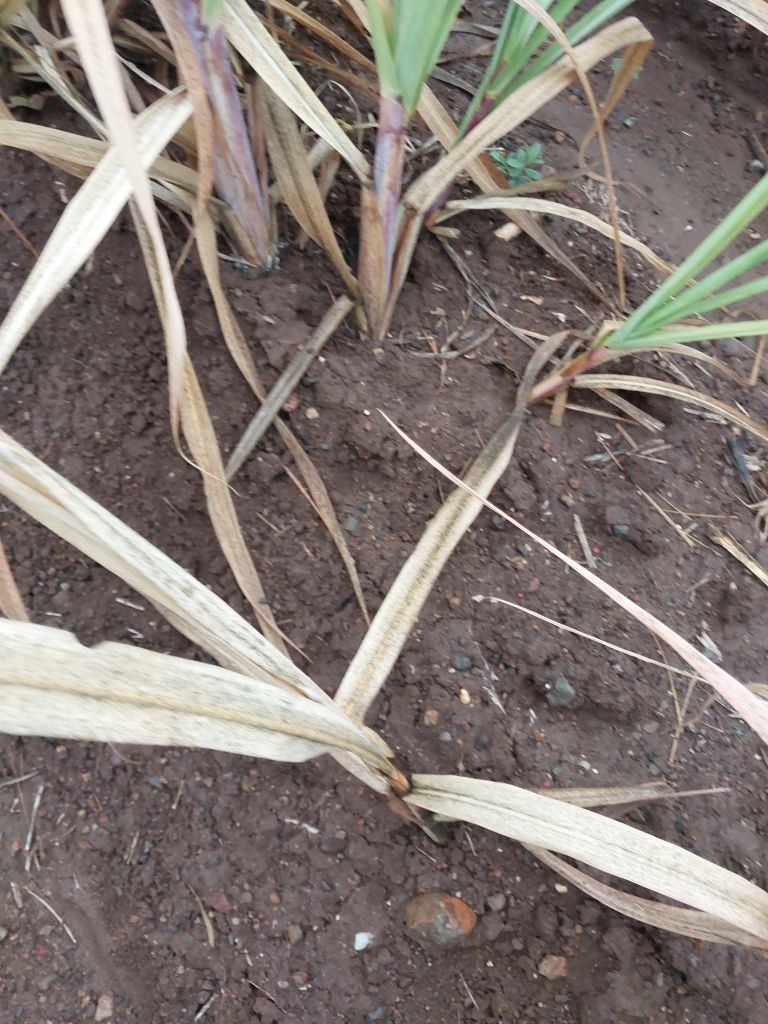
Label: Sett Rot